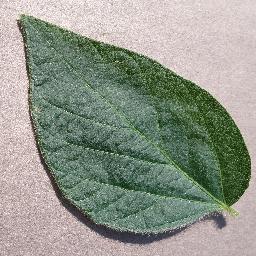
Label: Soybean___healthy